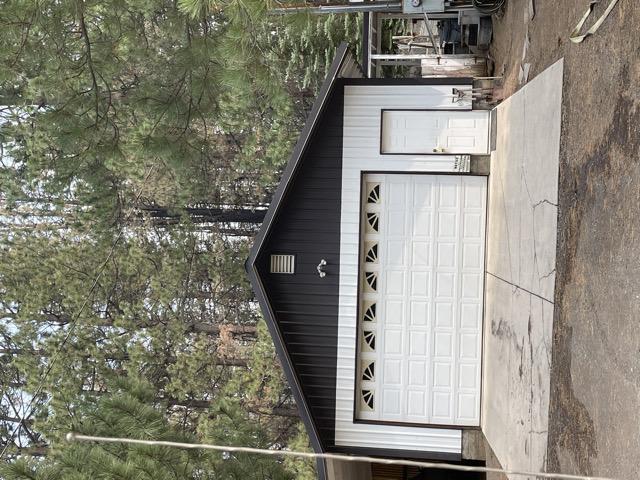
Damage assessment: no_damage